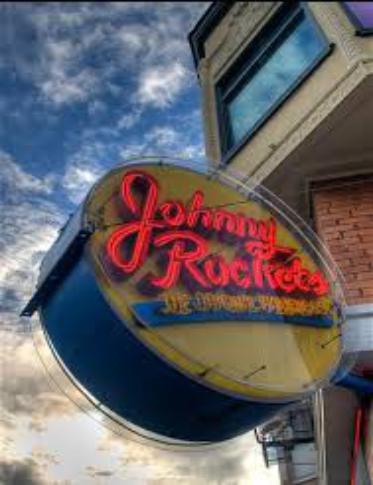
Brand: Johnny Rockets
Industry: Food